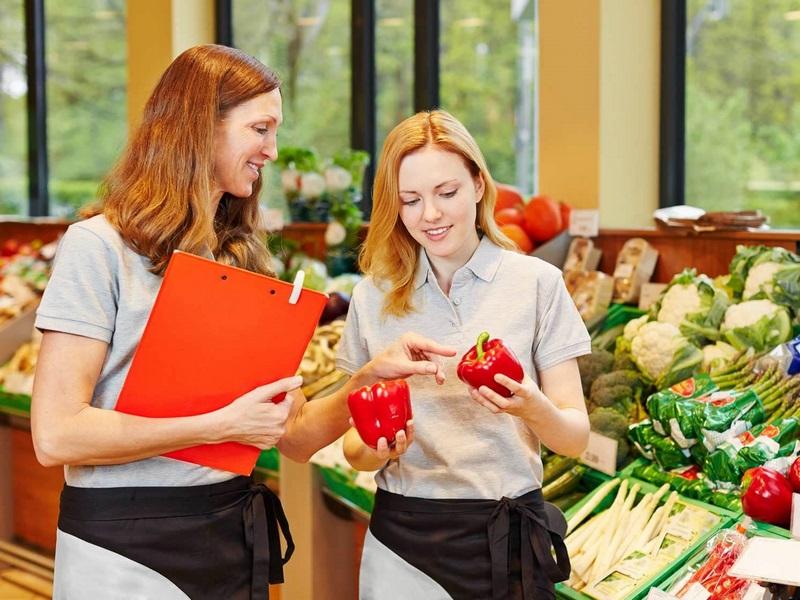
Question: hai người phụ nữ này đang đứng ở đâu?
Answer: ở gần quầy bán rau củ quả